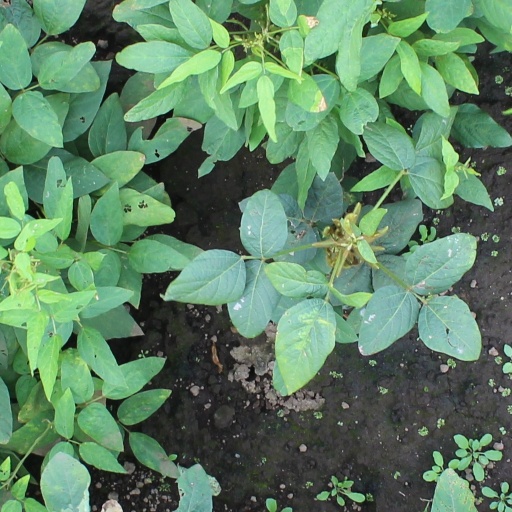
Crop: soybean